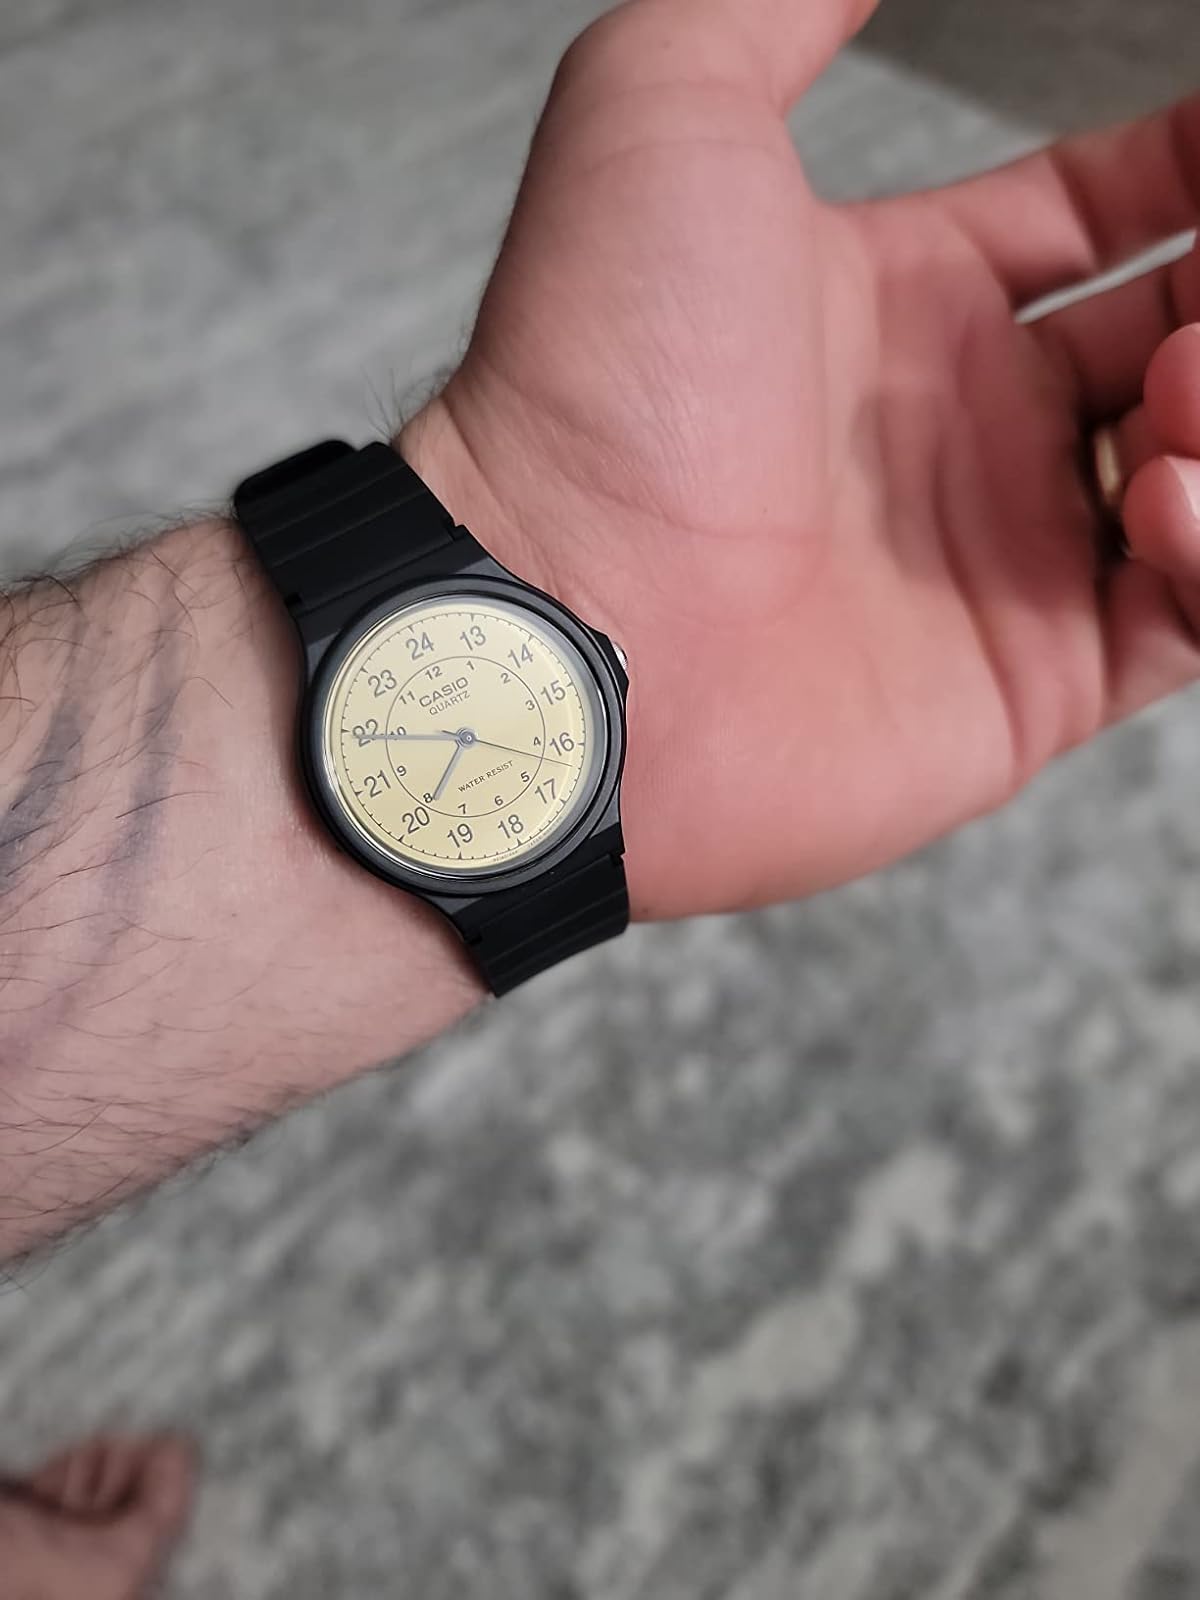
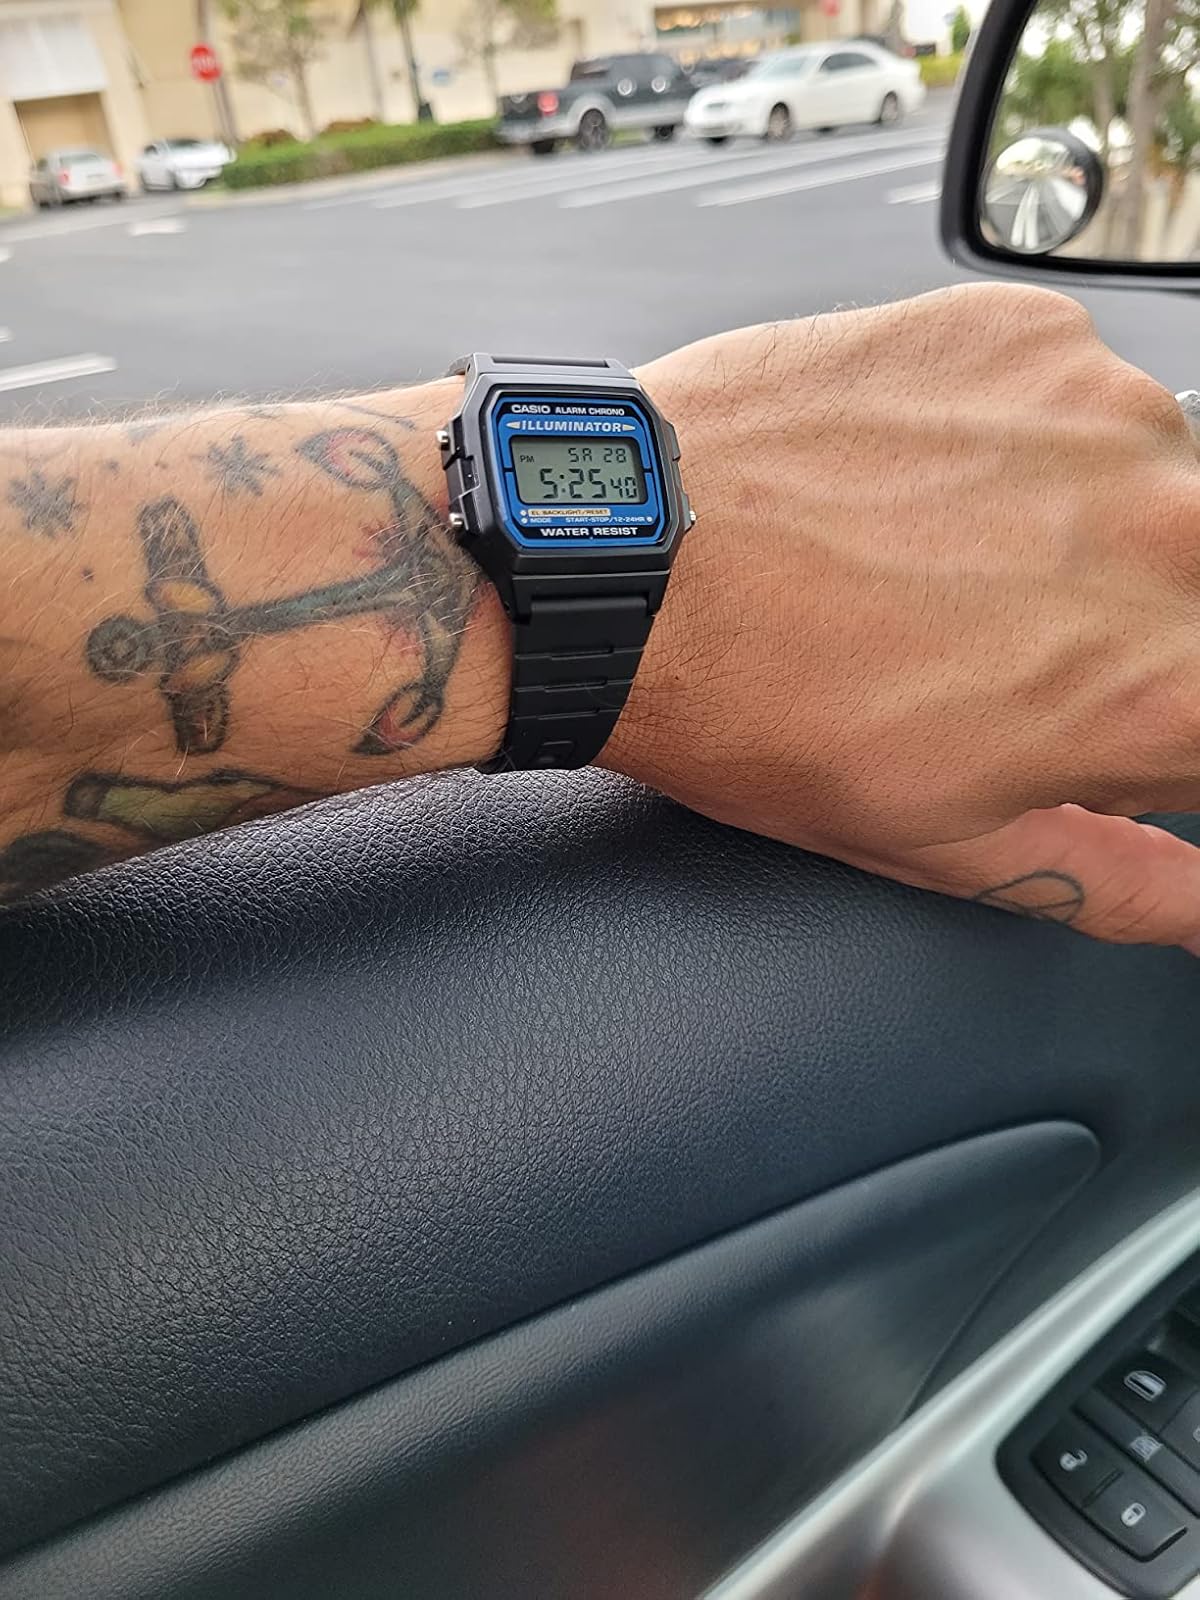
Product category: accessories_watch
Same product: no